Moskvityanin

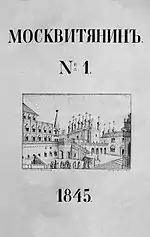

Moskvityanin (Москвитянин, "The Muscovite") was a monthly literary review published by Mikhail Pogodin in Moscow between 1841 and 1856. It was the mouthpiece of the Official Nationality theory espoused by Count Sergey Uvarov. The literary section was edited by Stepan Shevyrev. Gogol's novella "Rome" was first printed in "Moskvityanin", as were many Slavophile papers. In 1850 the magazine was taken over by a young generation of Slavophiles which included Apollon Grigoryev. Their object of adulation was Alexander Ostrovsky. The frequency of the magazine switched from monthly to biweekly in 1849.